Aéroclub féminin la Stella

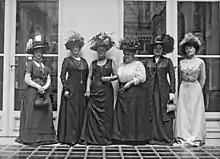
Committee of La Stella: Madames Savignac, VP (bureau), Desfossés-Dalloz VP, Surcouf (présidente), Vincent VP, Blériot VP, Airault (secrétaire) 1909

The Aéroclub Féminin la Stella was a French women's aeronautical organisation. It was founded on 10 February 1909 in Paris by Marie Surcouf, a French aeronaut and campaigner for women's rights. Known as La Stella, the organisation's membership included many of the women balloonists who had previously been members of the Comité des Dames of l'Aéronautique-Club de France (ACDF). La Stella was founded as a result of a long struggle by French women to be recognised as competent professionals and accomplished sportswomen in the field of flying, initially in balloons. The club offered restricted access to men, who could be members, but not decision-makers. They were allowed to accompany their wives on flights, but only as passengers.